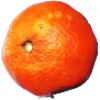
Label: clementine